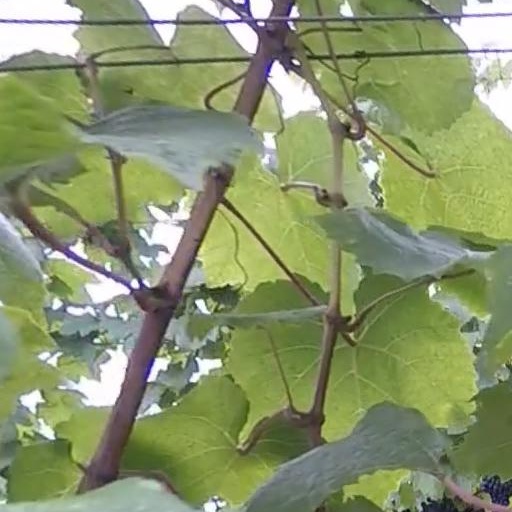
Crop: grape